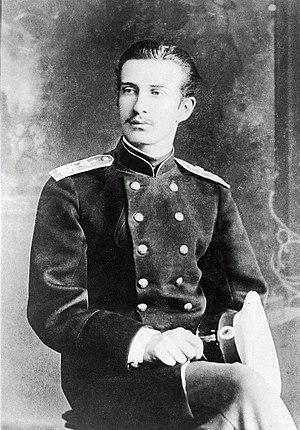
Nicolas Constantinovitch de Russie, né le 2 février 1850 à Saint-Pétersbourg et mort le 26 janvier 1918 à Tachkent, est un grand-duc de Russie et membre de la Maison de Holstein-Gottorp-Romanov. Il était membre honoraire de la Société impériale de géographie.